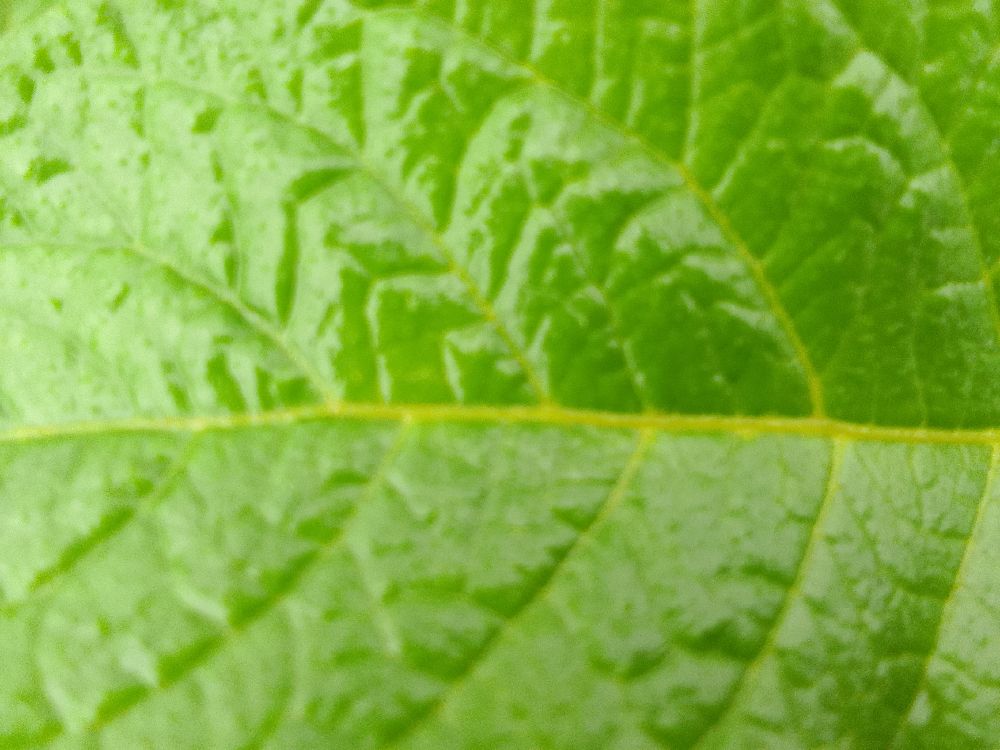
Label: Healthy